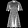
Label: Dress